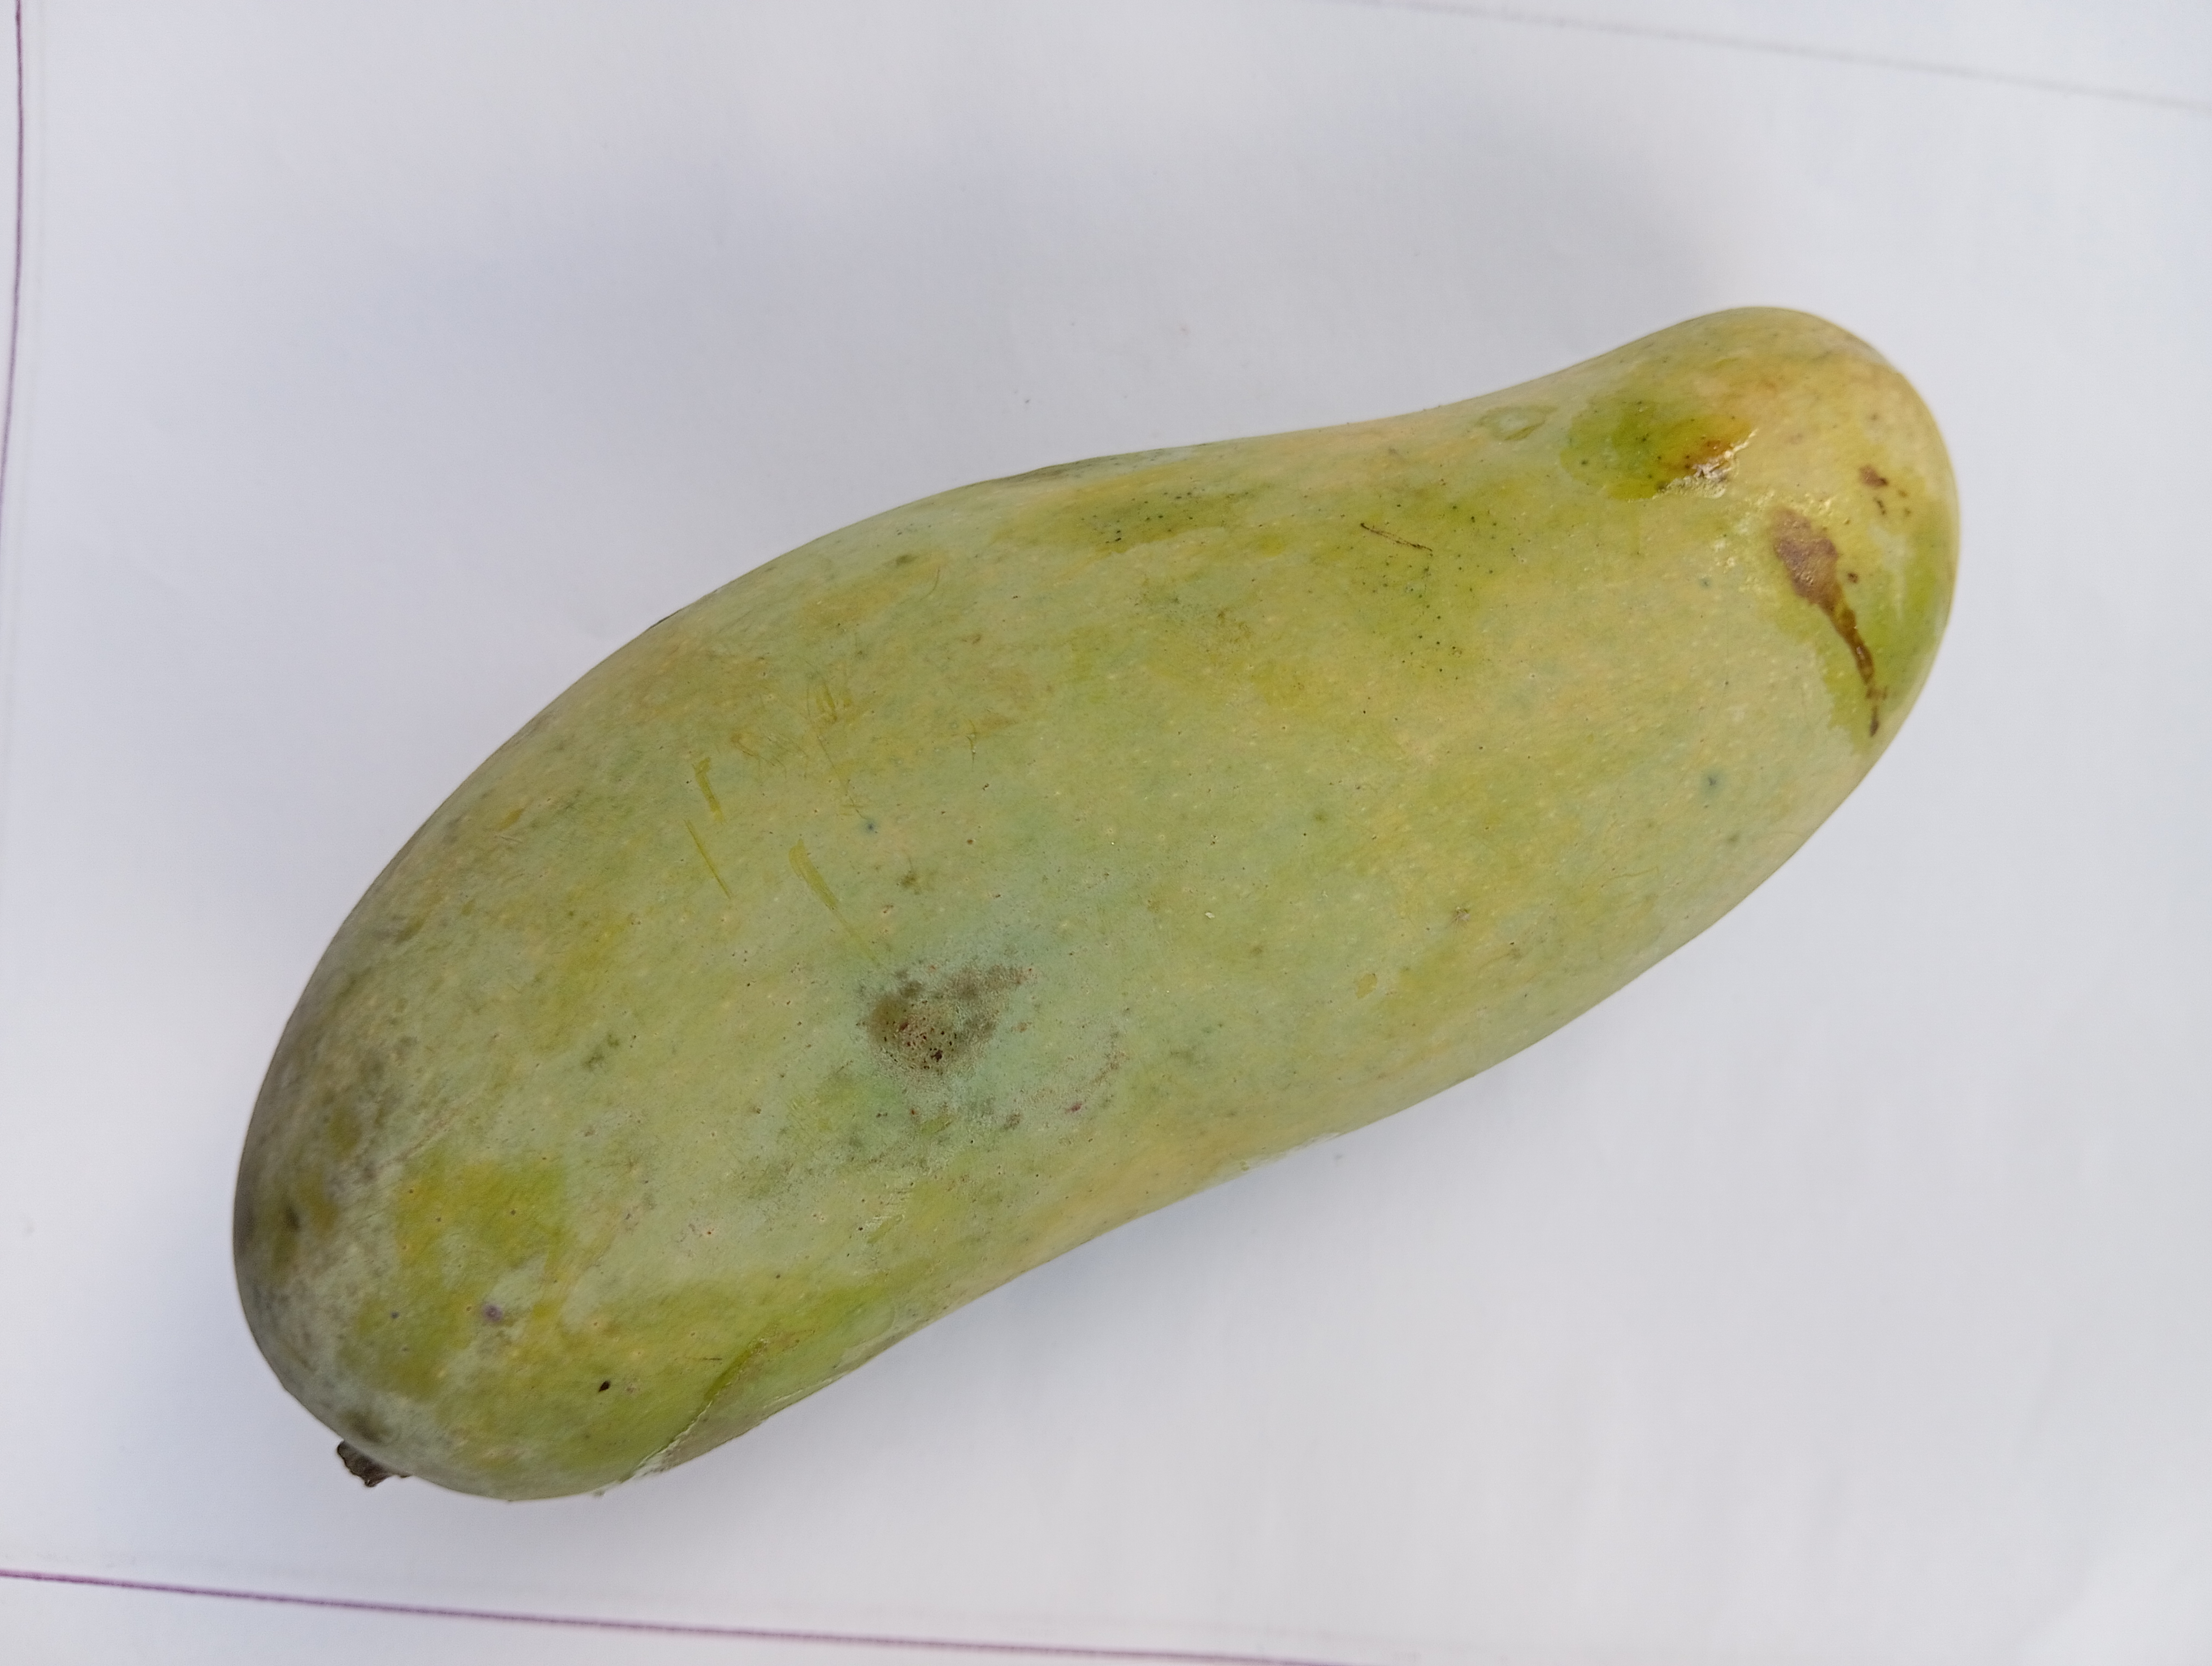
Mango variety: Banana